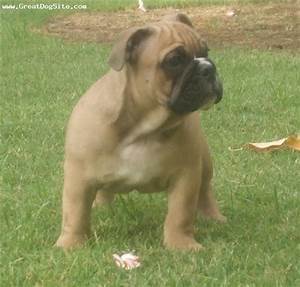
Label: cane